Mahmud Begada

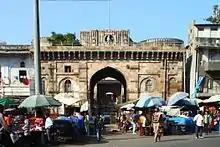
Gate of Bhadra Fort

Soon his uncle Dáúd Khan died. Shortly after certain of the nobles including Seiful Mulk, Kabír-ud-dín Sultáni surnamed Akd-ul-Mulk, Burhán-ul-Mulk and Hisám-ul-Mulk represented to the Sultán that the minister Shaâbán Imád-ul-Mulk contemplated treason and wished to set his son on the throne. Having seized and imprisoned the minister in the Bhadra Fort and set five hundred of their trusted retainers as guards over him, the rebels retired to their homes. At nightfall Abdulláh, the chief of the elephant stables, going to the young Sultán represented to him that the nobles who had imprisoned Imád-ul-Mulk were the real traitors and had determined to place Habíb Khán, an uncle of the Sultán's, on the throne. The Sultán consulting his mother and some of his faithful friends ordered Abdulláh at daybreak to equip all his elephants in full armour and draw them up in the square before the Bhadra. He then seated himself on the throne and in a voice of feigned anger ordered one of the courtiers to bring out Shaâbán Imád-ul-Mulk, that he might wreak his vengeance upon him. As these orders were not obeyed the Sultán rose, and walking up the Bhadra called: "Bring out Shaâbán!" The guards brought forth Imád-ul-Mulk, and the Sultán ordered his fetters to be broken. Some of the nobles’ retainers made their submission to the Sultán, others fled and hid themselves. In the morning, hearing what had happened, the refractory nobles marched against the Sultán. Many advised the Sultán to cross the Sabarmati River by the postern gate and retire from the city, and, after collecting an army, to march against the nobles. Giving no ear to these counsels the young Sultán ordered Abdulláh to charge the advancing nobles with his six hundred elephants. The charge dispersed the malcontents who fled and either hid themselves in the city or betook themselves to the country. Some were killed, some were trampled by the Sultán's orders under the elephants’ feet, and one was pardoned.